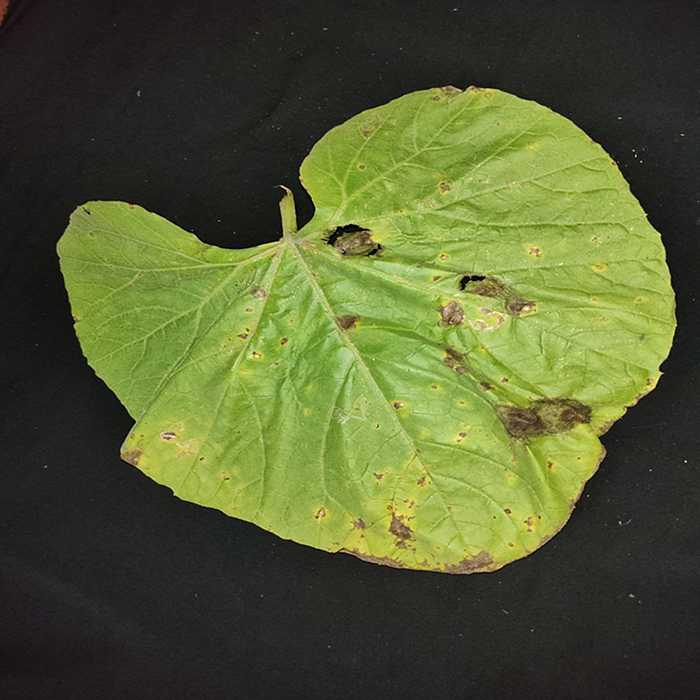
Plant: Bottle gourd
Label: Downey mildew